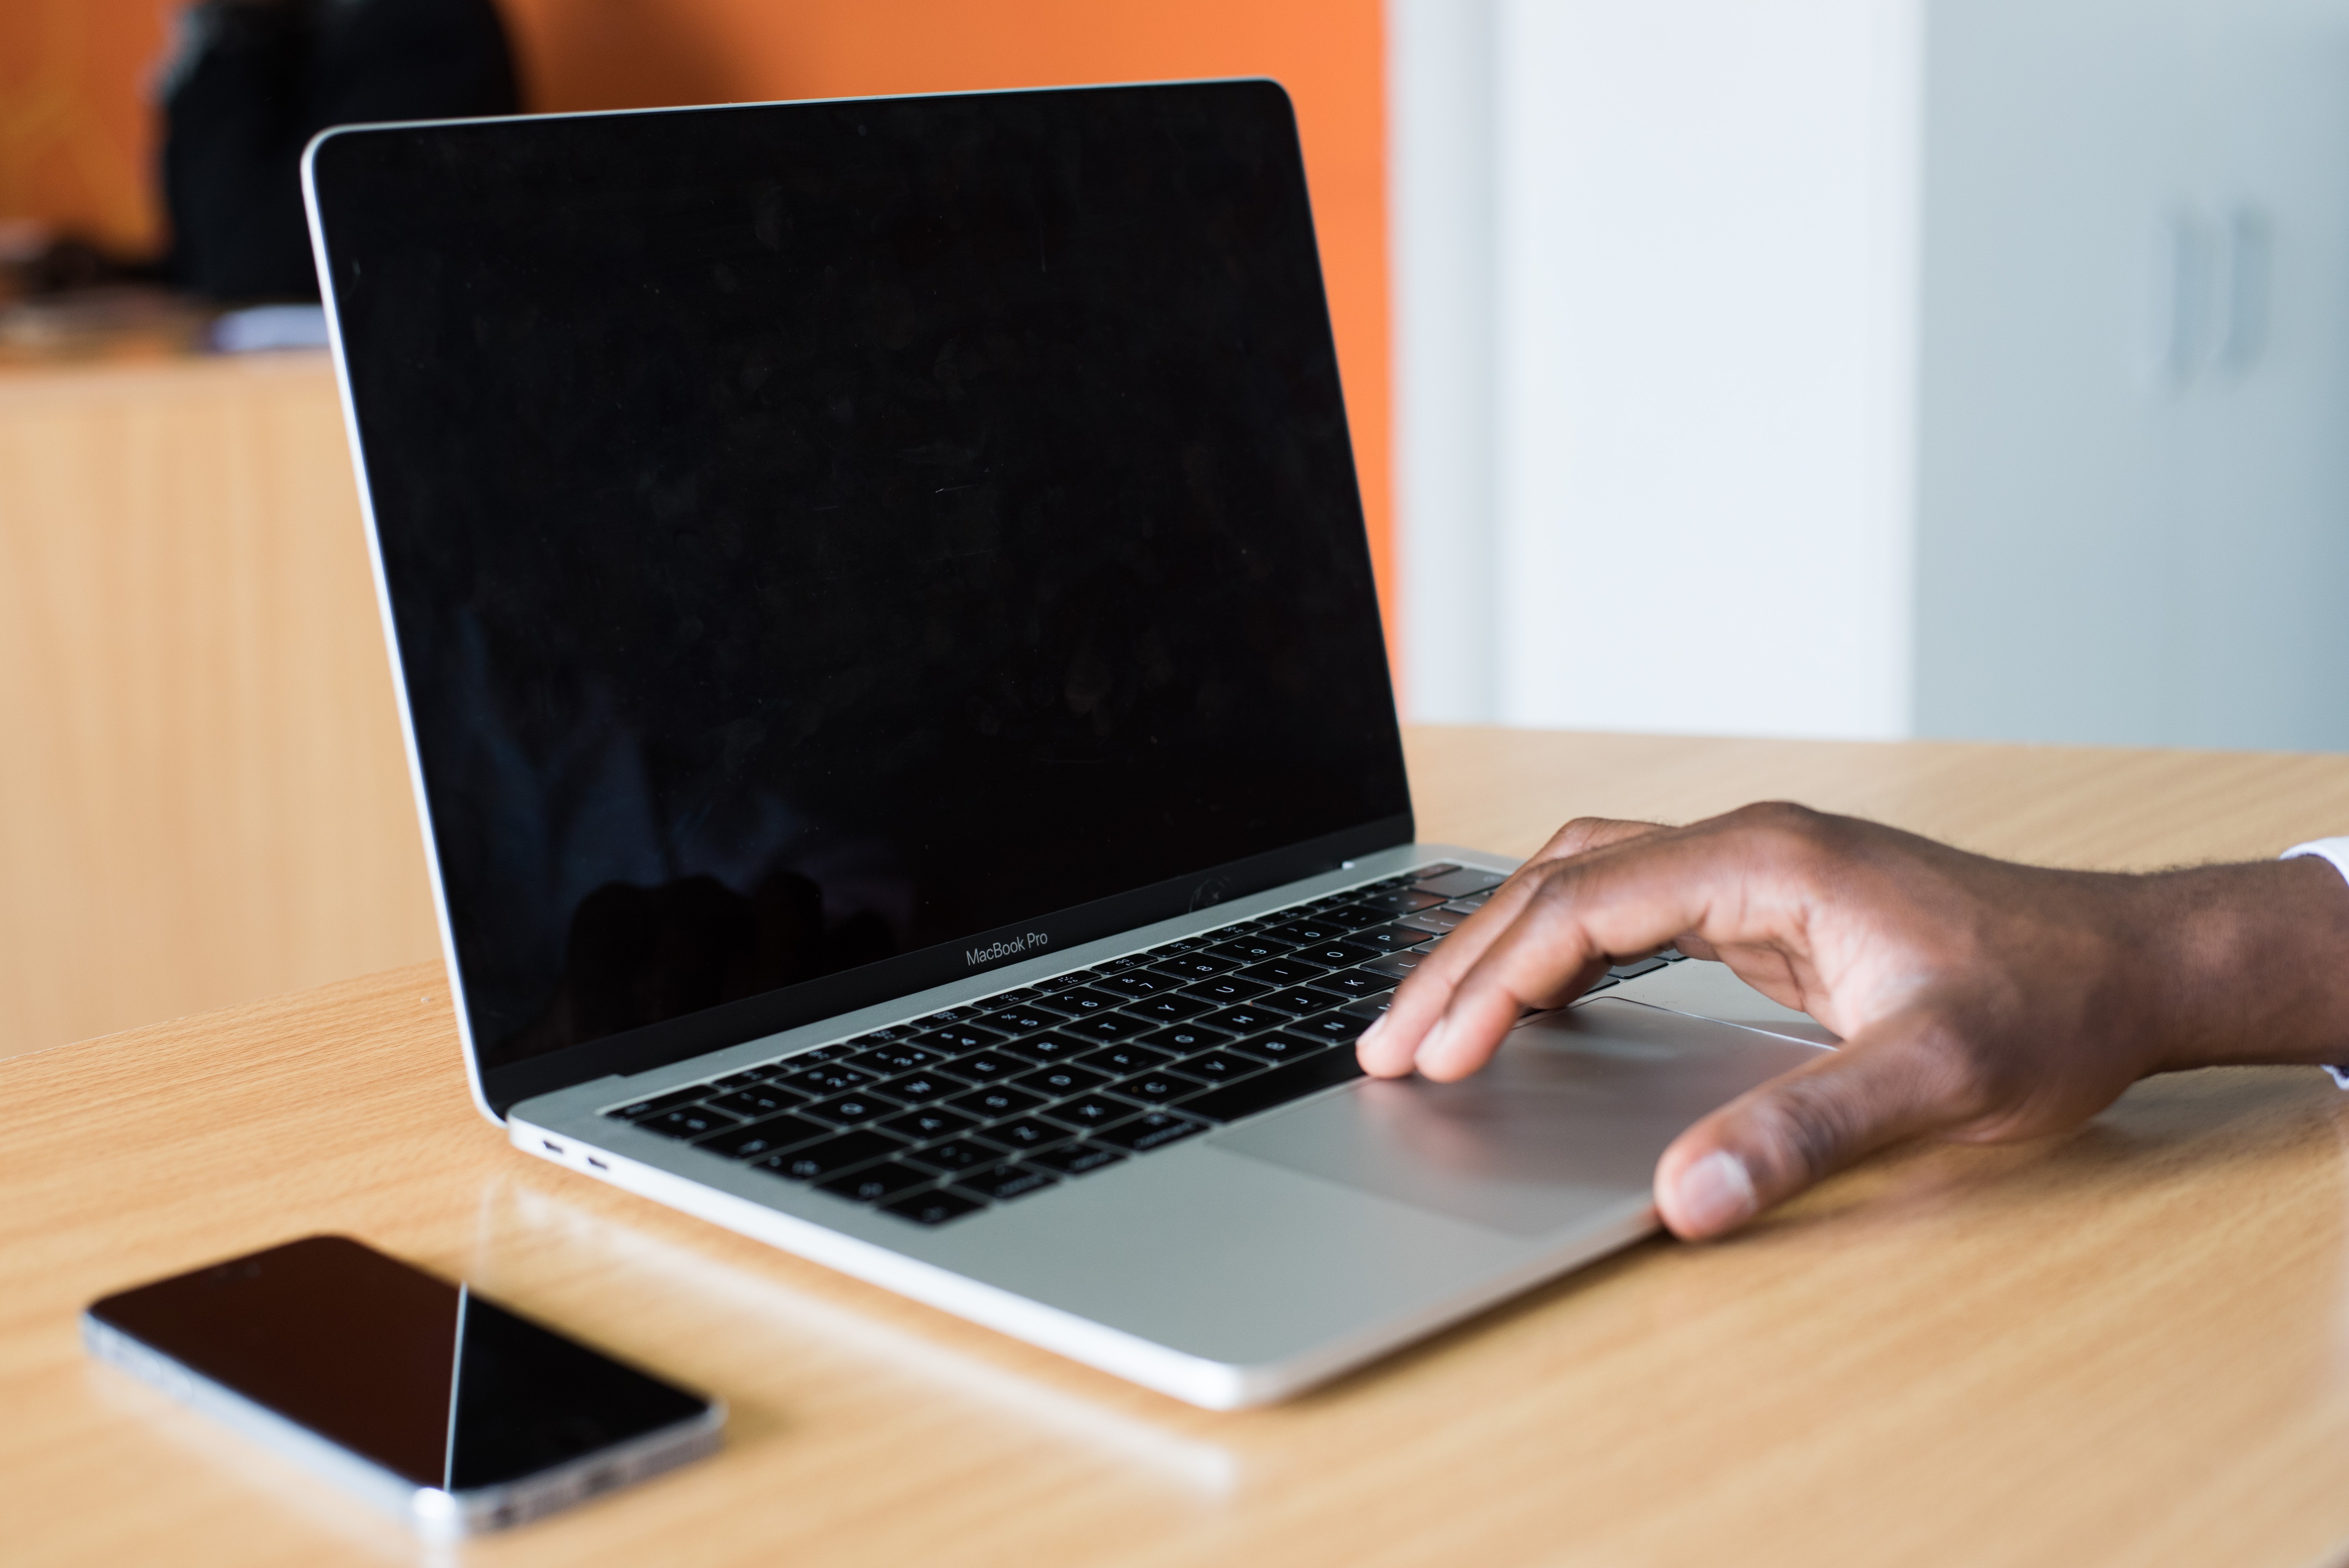
laptop, technology, electronic device, netbook, computer, touchpad, personal computer, computer keyboard, gadget, hand, space bar, output device, display device, lap, ipad